Volkswagen ID.2all

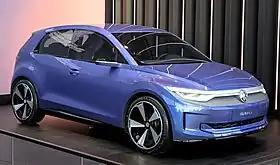
Volkswagen ID. 2all

The Volkswagen ID.2all is an electric concept car that was first shown publicly on March 15, 2023. It previews a production version to be launched on the European market in 2025.